Stephan Burián von Rajecz

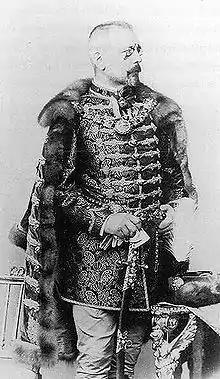
Baron Burián in 1896

Following the Sixtus Affair, the position of Count Czernin had become untenable and on 15 April 1918, Baron Burián was recalled by Emperor Charles I to serve as imperial foreign minister again, with instructions to negotiate an end to the war on favorable terms. Burián sought a compromise peace settlement, a course he had consistently advocated, but the deteriorating military situation of Austria-Hungary provided him little margin for manoeuvre facing increasing disputes with the German ally. He signed the peace treaty with Finland on 29 May 1918 in Vienna.